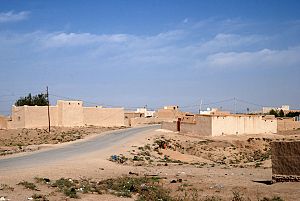
Sinjar
Sinjar er navnet på en by i provinsen Ninawa i det nordvestlige Irak, tæt på den syriske grænse. Byens 88.023 indbyggere er overvejende kurdiske.